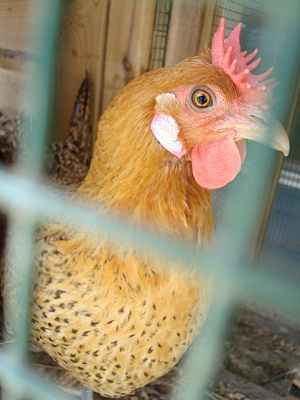
Sicilianer (hønserace)
En sicilianer
Sicilianer er en hønserace, der stammer fra Sicilien. Racen blev adskilt fra den oprindelige sicilianske høne, Siciliana, og betegnes nu som en selvstændig race, undtagen på Sicilien. Racens særprægede skålformede kam har givet racen sit engelske navn. Hanen vejer 2,95 kg og hønen vejer 2,5 kg. De lægger hvide til brune æg à 45 gram. Racen findes ikke i dværgform.